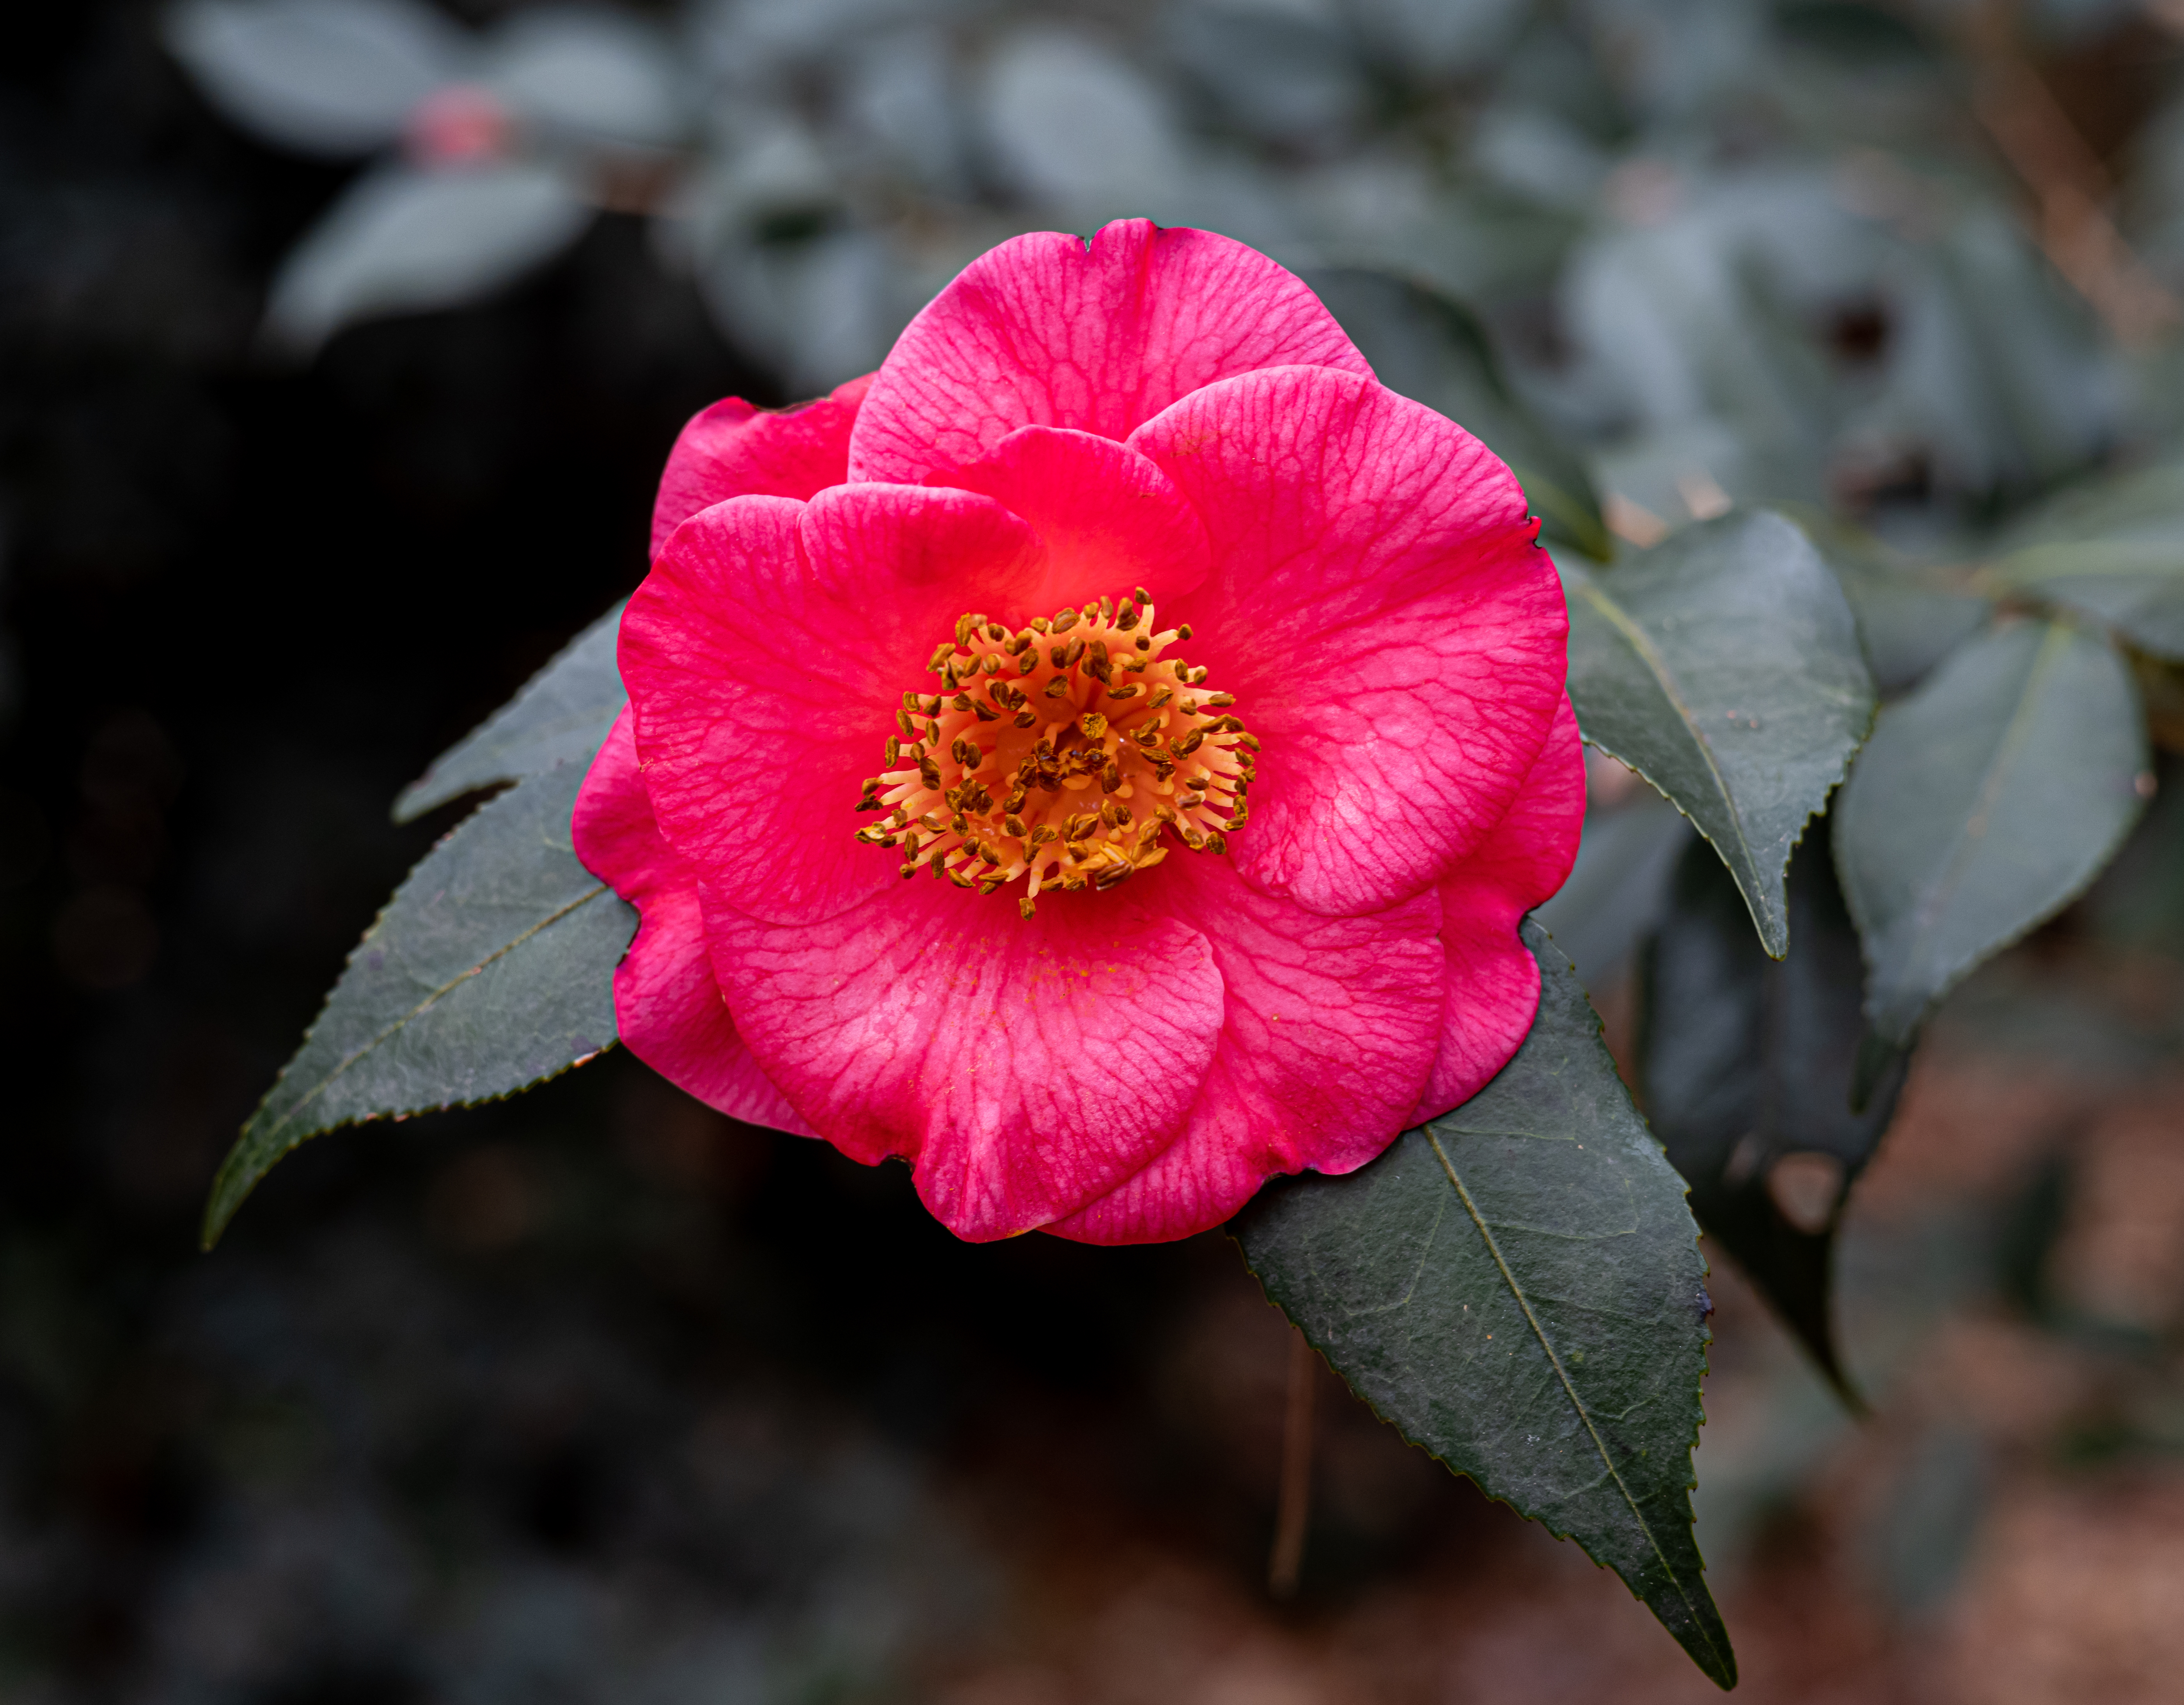
plant, flower, petal, Rosa nitida, terrestrial plant, rose, shrub, rose family, flowering plant, rose order, annual plant, floribunda, close up, subshrub, magenta, rosa arkansana, wildflower, groundcover, plant stem, pollen, carmine, prickly rose, dicotyledon, Rosa nutkana, rock rose, carolina rose, herbaceous plant, Woods rose, four o clock family